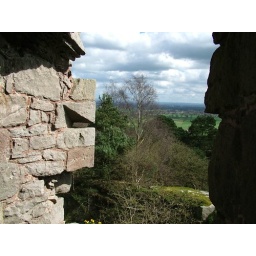
bears strong resemblance to the Crusader castle of Sahyoun in Syria with